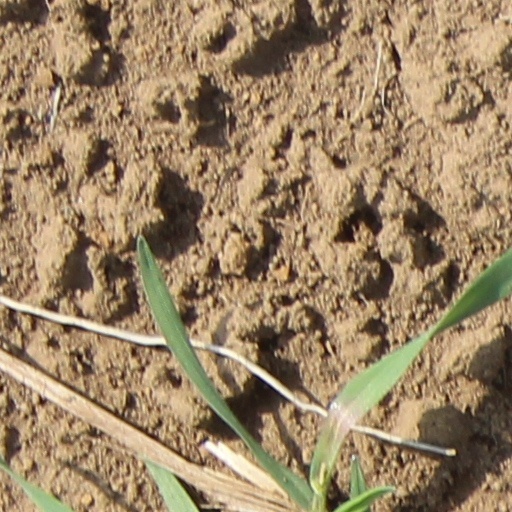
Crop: wheat